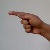
The image shows a hand gesture representing the letter 'G' in Indian Sign Language.